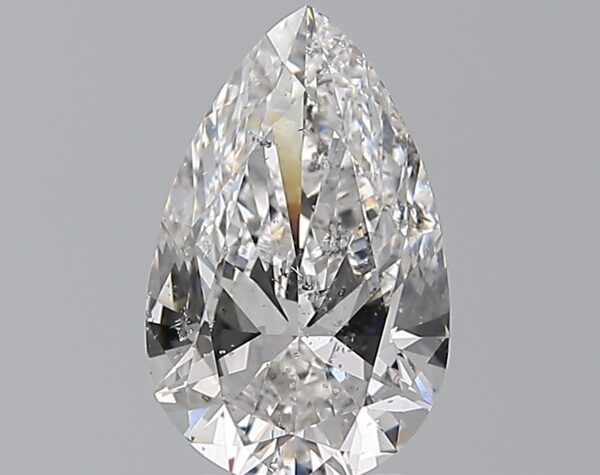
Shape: pear
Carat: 2.19
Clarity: SI2
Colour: E
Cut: EX
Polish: EX
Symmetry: EX
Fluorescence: F
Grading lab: GIA
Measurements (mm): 11.47 x 7.23 x 4.3